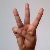
The image shows a hand gesture representing the letter 'W' in Indian Sign Language.